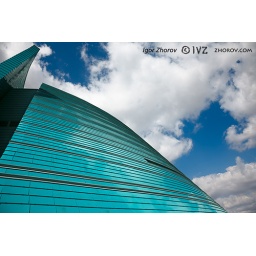
A new modern building of glass in the capital of Kazakhstan.